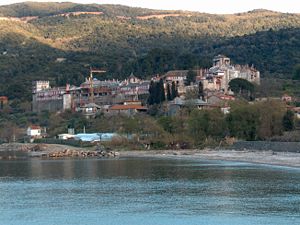
Athos (bjerg)
Vatopedi-klosteret
Athos er et bjerg og en halvø på den større halvø Halkidiki i den græske del af Makedonien kaldet Άγιο Όρος på nygræsk.